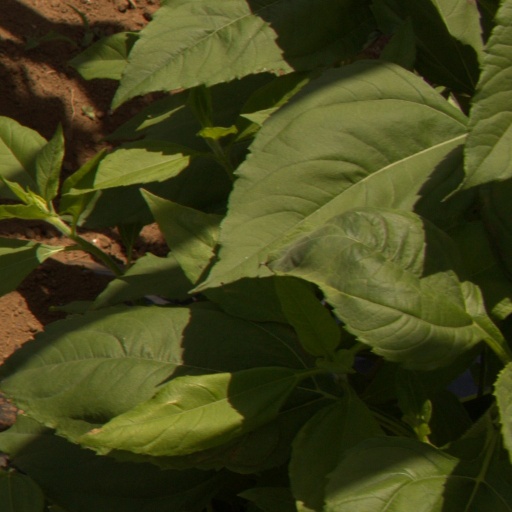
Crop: Jerusalem artichoke